Gupta era

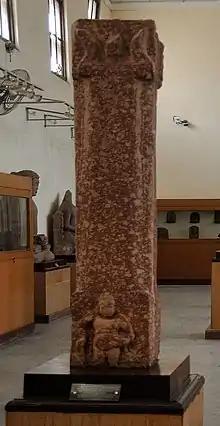
The pillar in the name of Chandragupta II in the "year 61 following the era of the Guptas". Mathura Museum.

The Gupta era is a historical calendar era that begins from –319 CE. It was used by the Gupta emperors, as well as their vassals and their successors in present-day northern India and Nepal. It is identical to the Vallabhi era (or Valabhi era), which was used in the Saurashtra region of western India, although regional differences lead to a slightly different calculation for the conversion of Vallabhi era years to Common Era (CE).